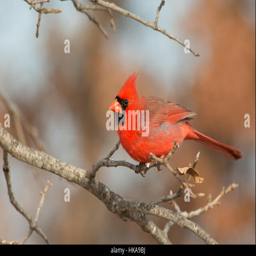
biological species perched in an oak tree in winter